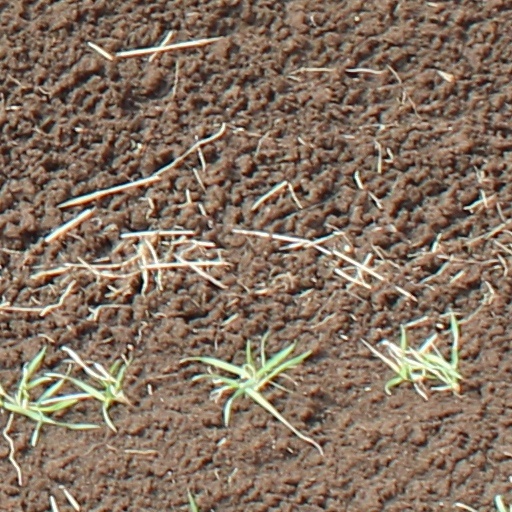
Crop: wheat